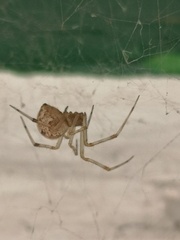
Species: Parasteatoda_tepidariorum